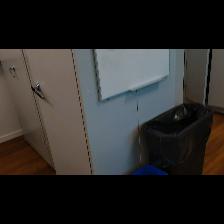
Label: NonHuman